Wesley Church, Perth

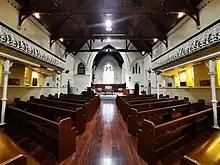
Interior of the church, nave at the centre with pipe organ on its left

The first Methodists arrived in the Swan River Colony on 3 February 1830 aboard "Tranby", to found a small religious community at Tranby House, six kilometres (four miles) upstream along the Swan River from the newly established town of Perth (approximately on the site of the current suburb of Maylands). The group was led by Joseph Hardey and John Wall Hardey, and included a surgeon, preacher, bricklayer, blacksmith, shoemaker, surveyor, hatter, midshipman and several farmers.